Dónde Están los Ladrones?

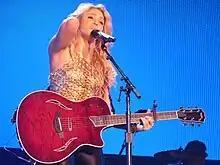
Shakira performing album track "Inevitable" on The Sun Comes Out World Tour (2011)

"Dónde Están los Ladrones?" sold 300,000 copies on the day of its release, and over one million copies by the end of its first month of release. On the US "Billboard" 200, the album debuted at number 141 for the week dated 17 October 1998, selling 10,500 units, 75% up in comparison to its previous week, when it did not sell enough to debut on the chart. The next week it climbed to its peak of number 131, after a 10% increase in sales. In addition, it reached number one on Top Latin Albums, Latin Pop Albums, and number 30 on Catalog Albums component charts. In December 1998, it was revealed that the album had reached 500,000 copies sold in the United States and 1.5 million worldwide. It was certified platinum by the Recording Industry Association of America (RIAA), recognizing a million shipments within the country. , the album sold over 920,000 copies in the US, making it the ninth bestselling Latin album in the country according to Nielsen SoundScan.